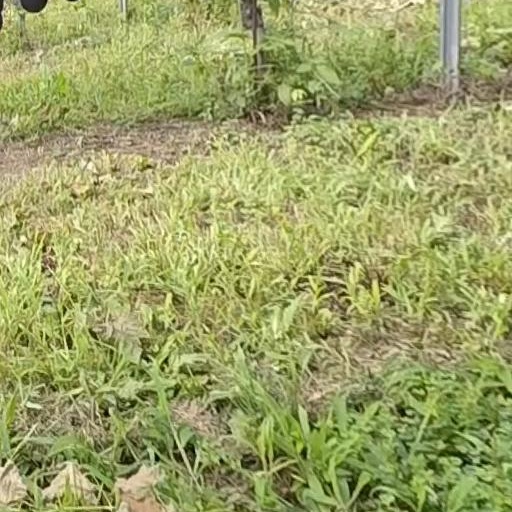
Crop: grape